Rapid urease test

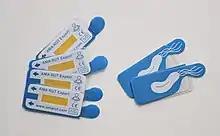
Rapid Urease test that enables testing three biopsy specimens of the same patient simultaneously.

There is evidence to suggest that "H. pylori" moves proximal in the stomach in patients on therapy with proton pump inhibitors, and, as such, samples from the fundus and body should be taken in these patients.